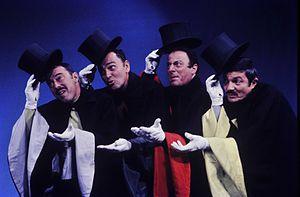
Récital des Frères Jacques.
Les Frères Jacques est un quatuor vocal français, actif de 1946 à 1982, composé d'André Bellec, Georges Bellec, François Soubeyran et Paul Tourenne. Le groupe a atteint un sommet dans l'art de combiner le chant et le mime, et a interprété des chansons de nombreux auteurs, notamment de Prévert et Kosma, de Serge Gainsbourg, de Stéphane Golmann, ou de Ricet-Barrier.
François Joseph Louis Soubeyran, né le 19 août 1919 à Dieulefit et mort le 21 octobre 2002 à Montjoux, est un chanteur français, membre du groupe vocal des Frères Jacques.
Robert Niel, dit Robert Nyel, est auteur-compositeur-interprète puis dessinateur satirique et artiste peintre français, né le 18 avril 1930 à Grasse et mort le 26 novembre 2016 dans la même ville.
Georges Bellec, né le 18 mars 1918 à Saint-Nazaire et mort le 13 décembre 2012 à Senlis, est un chanteur français, membre des Frères Jacques.